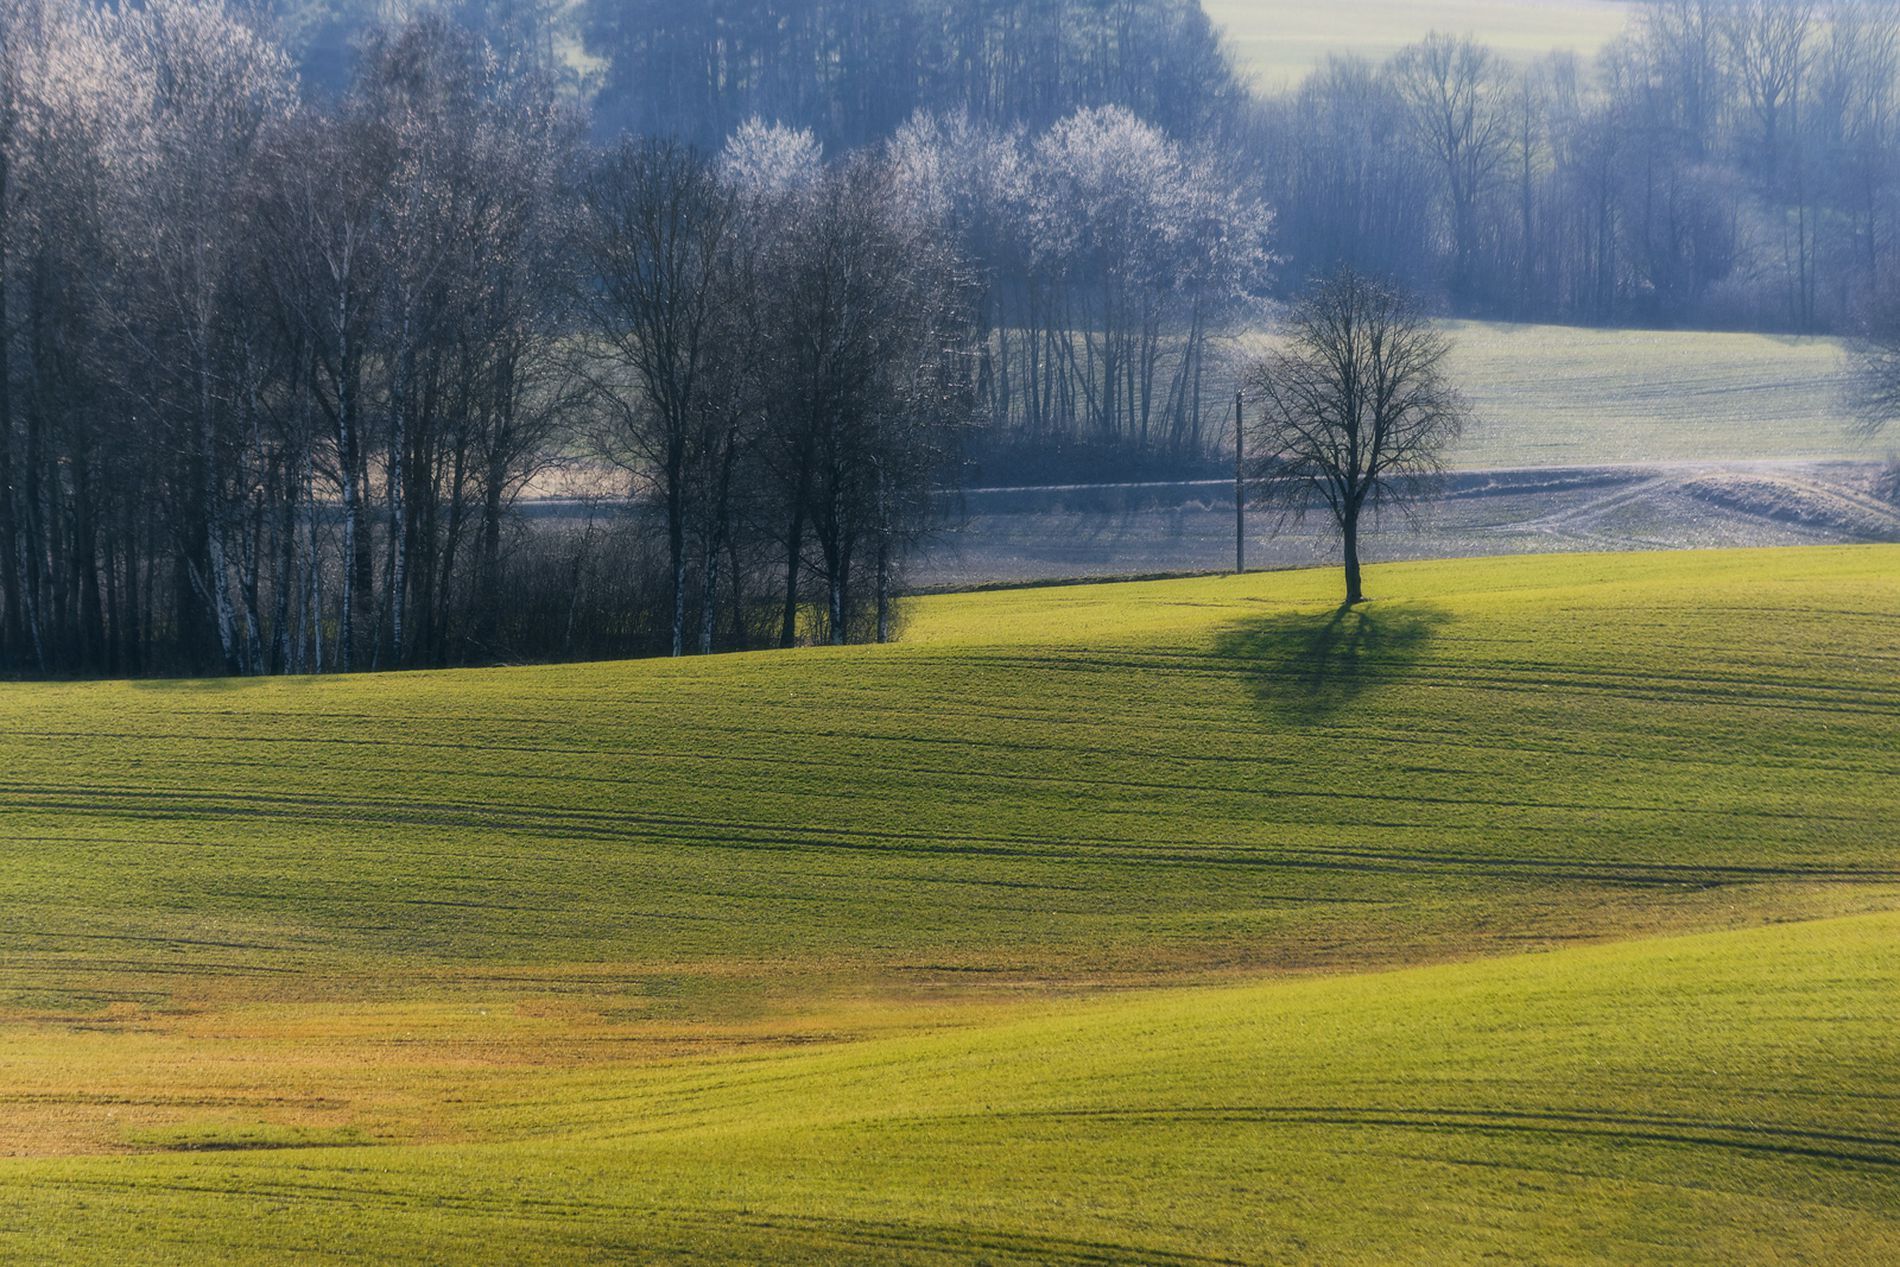
quiet landscape
The photo depicts a quiet landscape, with green grass bathed in soft sunlight. The grass is lush, there are dense trees, and there's a bit of mist in the scene, giving the atmosphere a cool feel. A solitary tree stands in the center. The lighting is natural and slightly diffused, suggesting an early morning or late afternoon atmosphere.
The lighting in the photo is natural, with a low angle of early morning or late afternoon sun, while the foreground is lit, showing the grass in a bright green color. The angle of the photo is slightly elevated, allowing for a wide view of the scene and allowing the undulating landscape to be captured, drawing attention to the lone tree.
Labels: Grass, Plant, Field, Grassland, Nature, Outdoors, Scenery, Lawn, Park, Landscape, Countryside, Farm, Pasture, Rural, Tree, Vegetation, Land, Ground, Meadow, Weather, Woodland, pillar of light, Pole, Trees